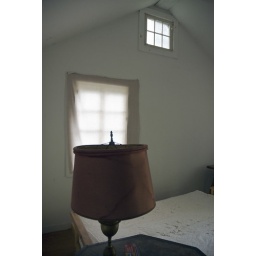
Lamp and window in a bedroom